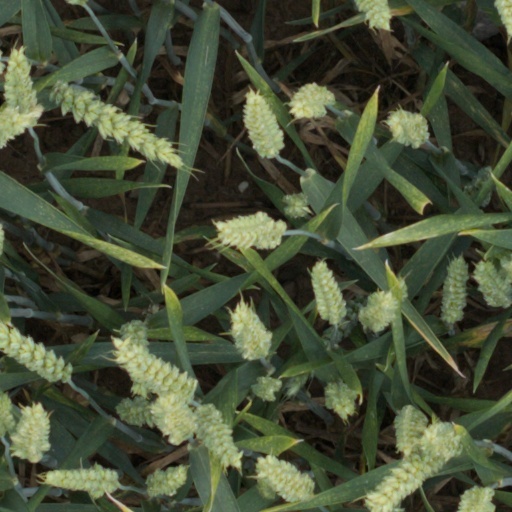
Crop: wheat